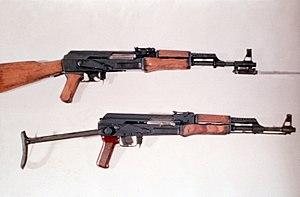
Le fusil d'assaut Type 56 est une copie chinoise du AK-47. Il était répertorié par l’Armée populaire de libération comme pistolet mitrailleur. Le Type 56 se distingue surtout de l’AK-47 par la présence d’une baïonnette repliable sous le canon.
L’AK-47 est un fusil d'assaut conçu par l'ingénieur soviétique Mikhaïl Kalachnikov.